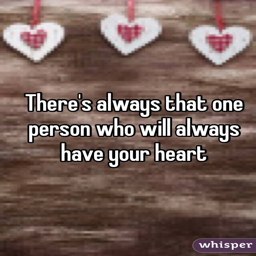
there 's always that person who will always have your heart